2008 Chicago Cubs season

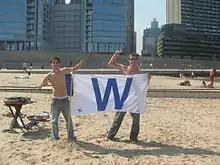
With the magic number at 1, fans had their "Cubs Win" flags flying in Chicago.

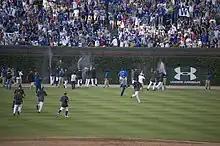
The Cubs and fans celebrate the 2008 National League Central Division championship. A few Cubs Win flags are visible.

In 2007, Ernie Banks had requested that Evanston, Illinois native Eddie Vedder write the Cubs a song, and in August 2008 Vedder recorded "All the Way", which was released on September 18, 2008. During the season, a new version of "Go, Cubs, Go" was recorded and released by the Manic Sewing Circle, although the original 1984 Steve Goodman version became the official Cubs victory song.